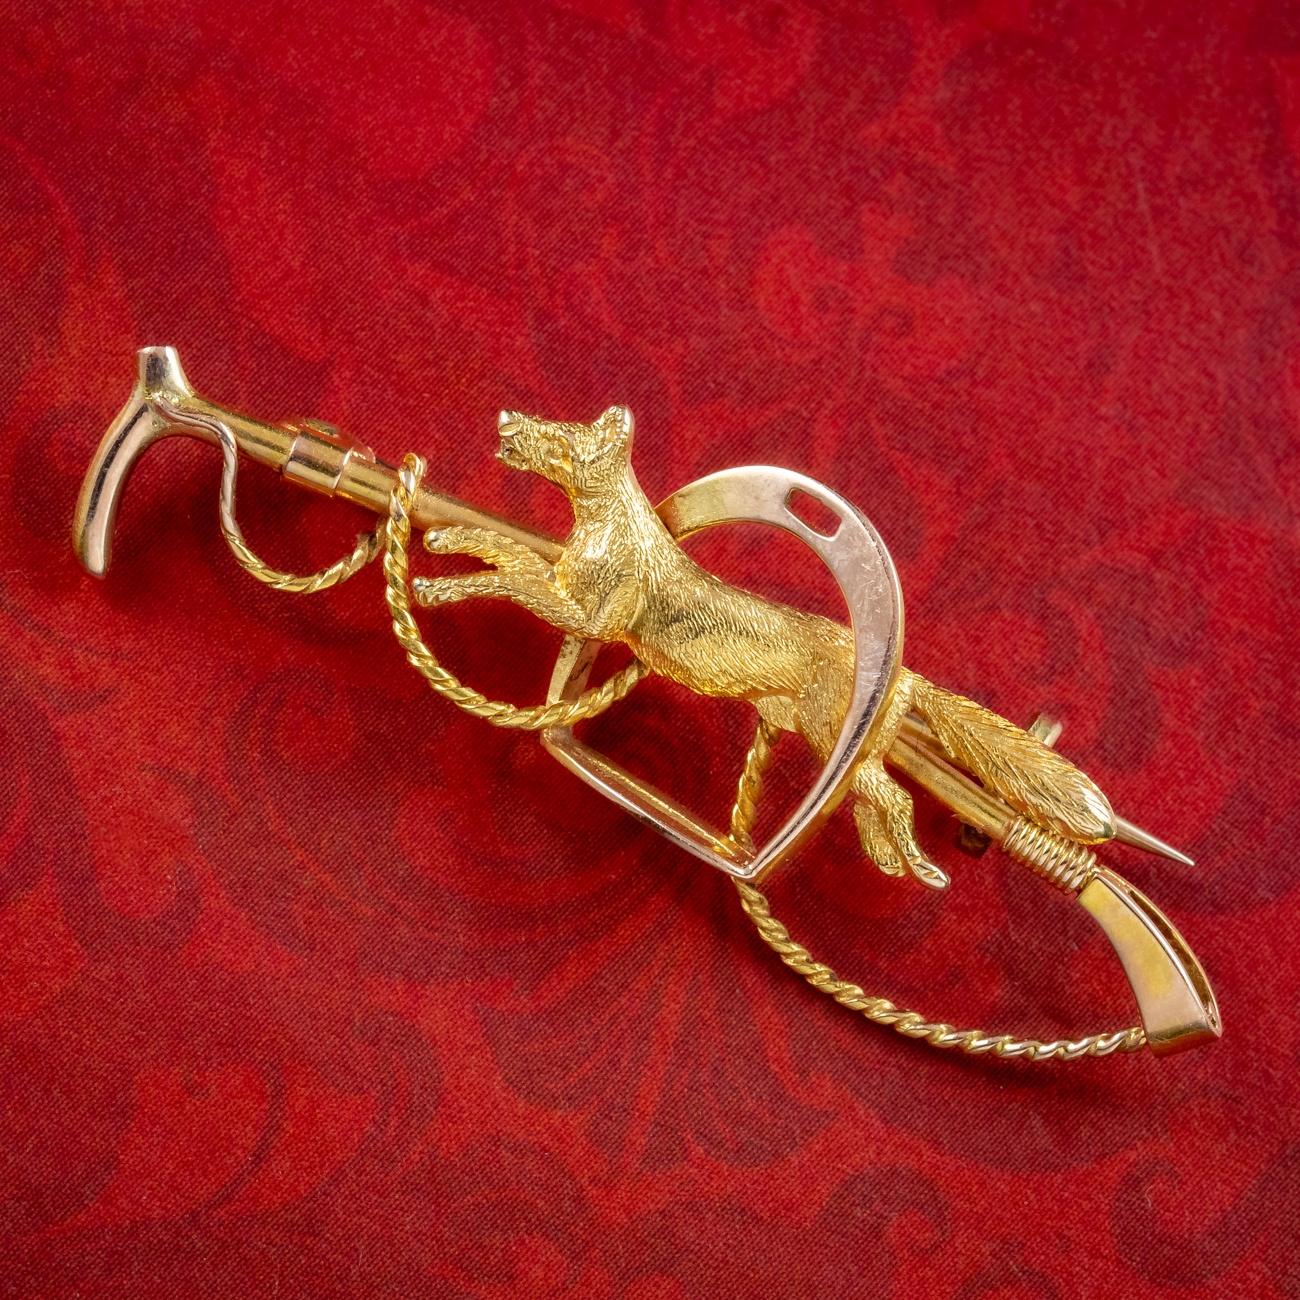
Antique Victorian Hunting Brooch 15ct Gold
An exquisite antique Victorian hunting brooch from the late 19 th Century depicting a riding crop, fox, stirrup, and a length of tangled rope crafted in solid 15ct gold. Riding jewellery was popular in the Victorian era and was usually worn by women of social standing who partook in activities such as riding or hunting and wore these pieces as a symbol of their love for the sport. It’s in excellent condition and highly collectable. WEIGHT: 4 grams MEASURES: Width 45mm x Heigh16mm x Depth 9mm METAL: 15ct Gold (Stamped) AGE: Victorian. (Circa 1880 – 1900) MARKS: 15ct stamp CONDITION: Excellent ITEM NUMBER: 19-601
Category: Apparel & Accessories > Jewelry > Brooches & Lapel Pins